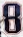
Number: 8